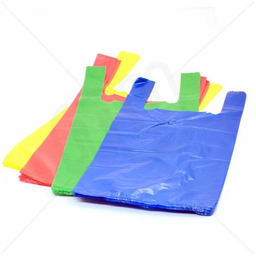
Label: plastic